Harry Vaulkhard

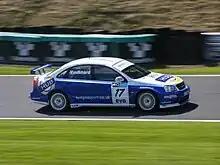
Vaulkhard driving the Tempus Sport Chevrolet Lacetti at Oulton Park during the 2009 British Touring Car Championship season.

Harry qualified ahead of the works Chevrolet drivers at many rounds, but 5th was his best overall finish despite a few front row starts